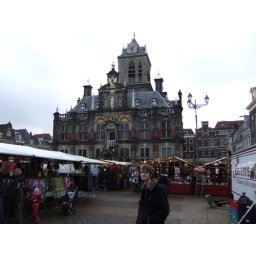
Opposite to the clock tower, the town hall in the market square in Delft